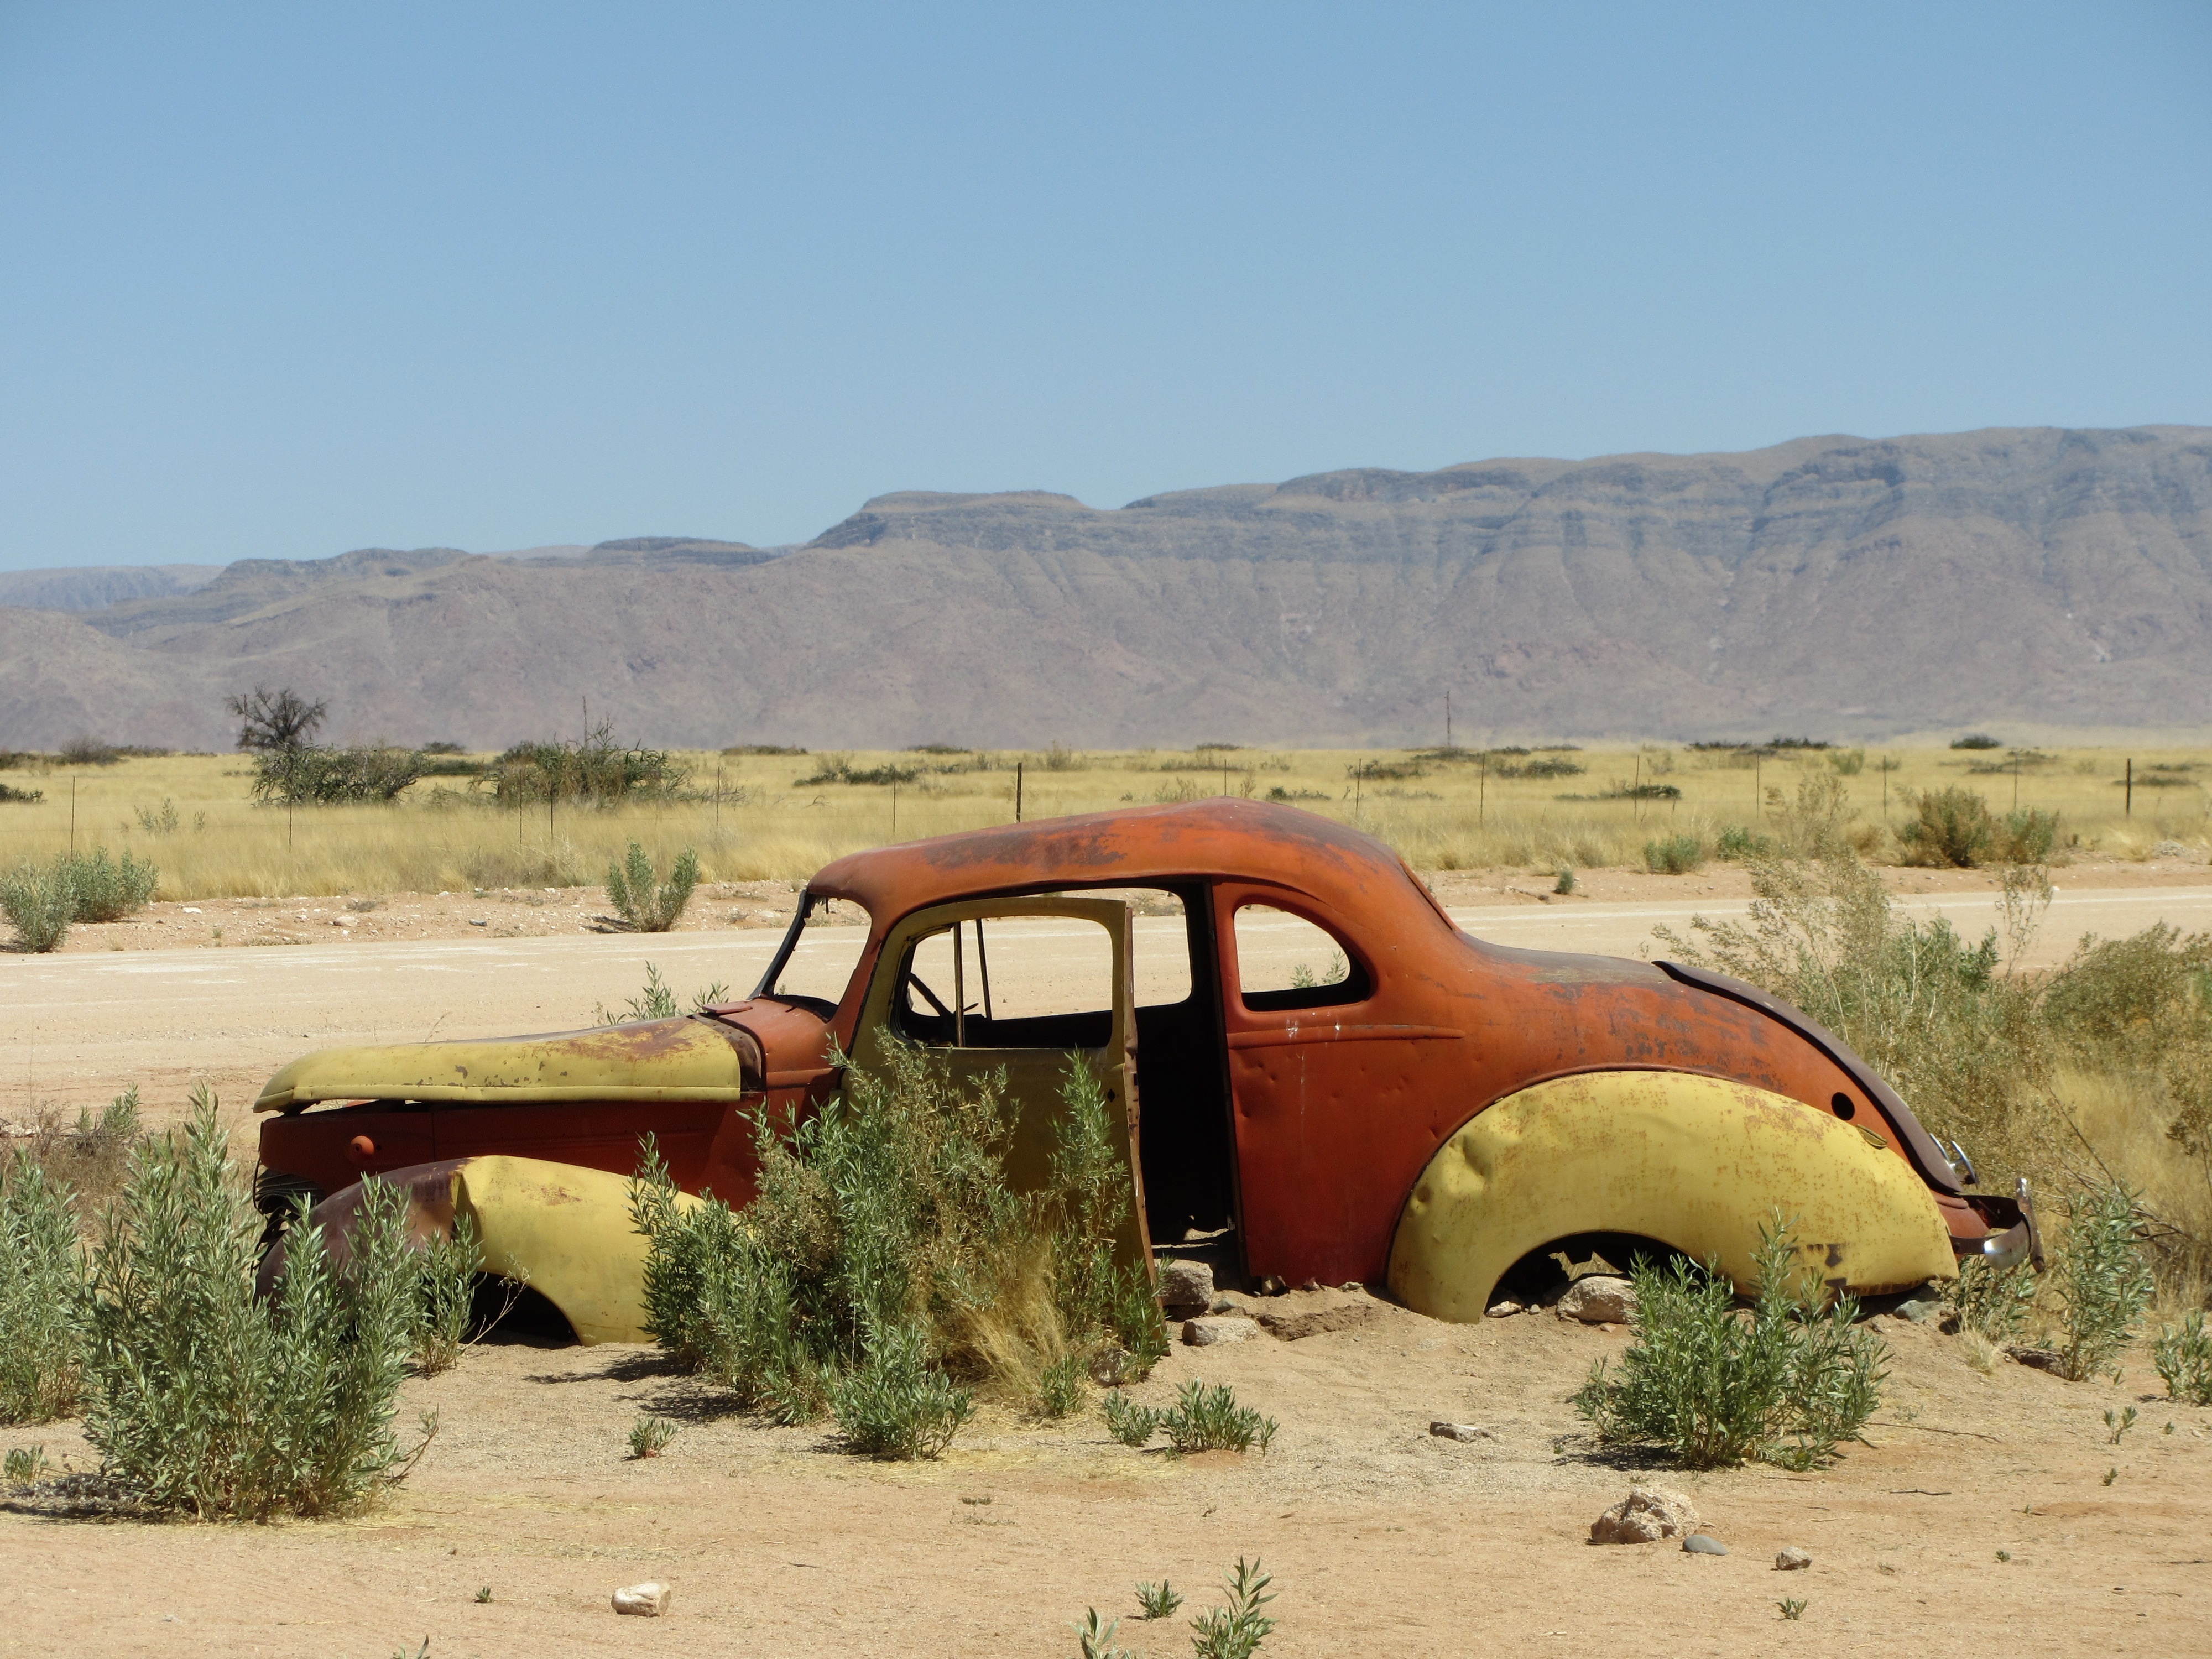
landscape, sand, sky, car, desert, vehicle, auto, motor vehicle, vintage car, rusty, oldtimer, rusted, ecosystem, namibia, compact car, aeolian landform, ecoregion, mid size car, plant community